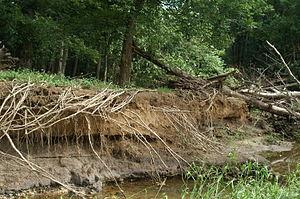
L’érosion des sols est un phénomène de déplacement des matériaux à la surface de la couche la plus externe de la croûte terrestre. Elle est une des formes de régression et dégradation des sols. La protection contre cette érosion est un enjeu pour la préservation de la qualité agronomique des sols agricoles, de la qualité des eaux de surface et de la sécurité des habitations et des infrastructures.